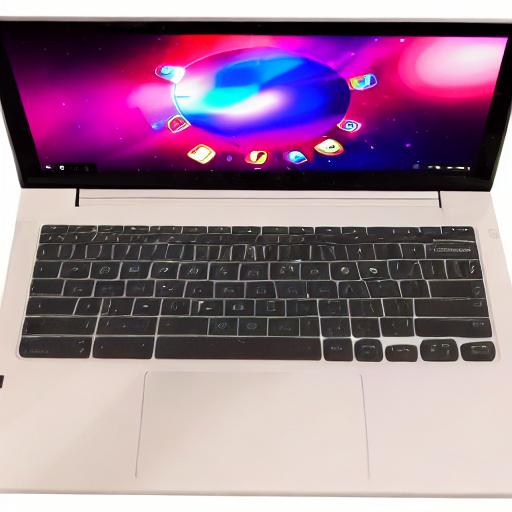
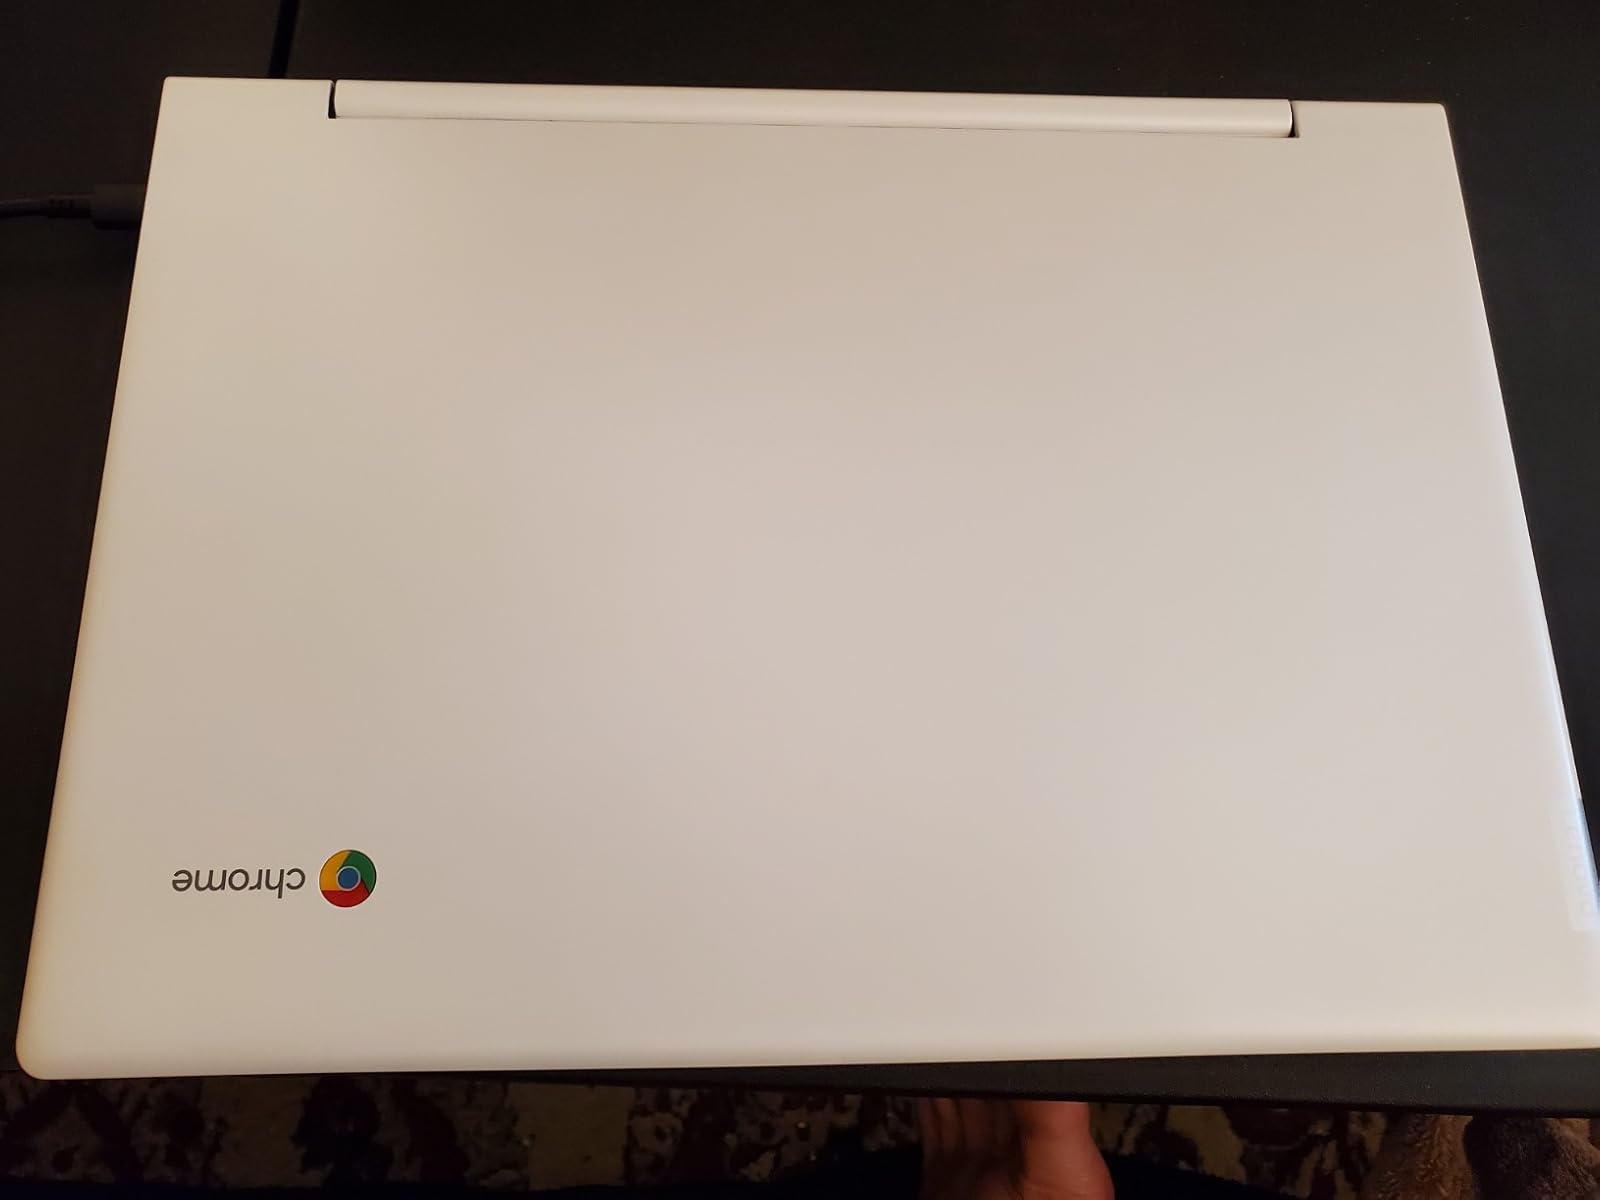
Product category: laptop
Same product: no